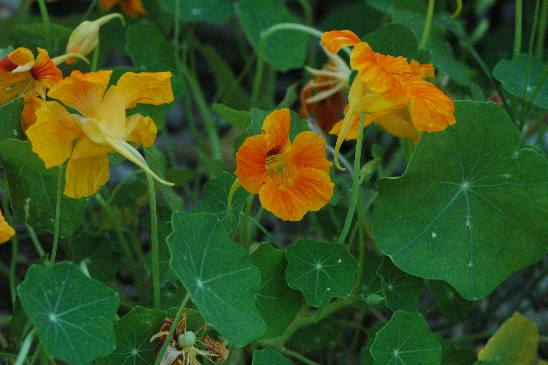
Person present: No